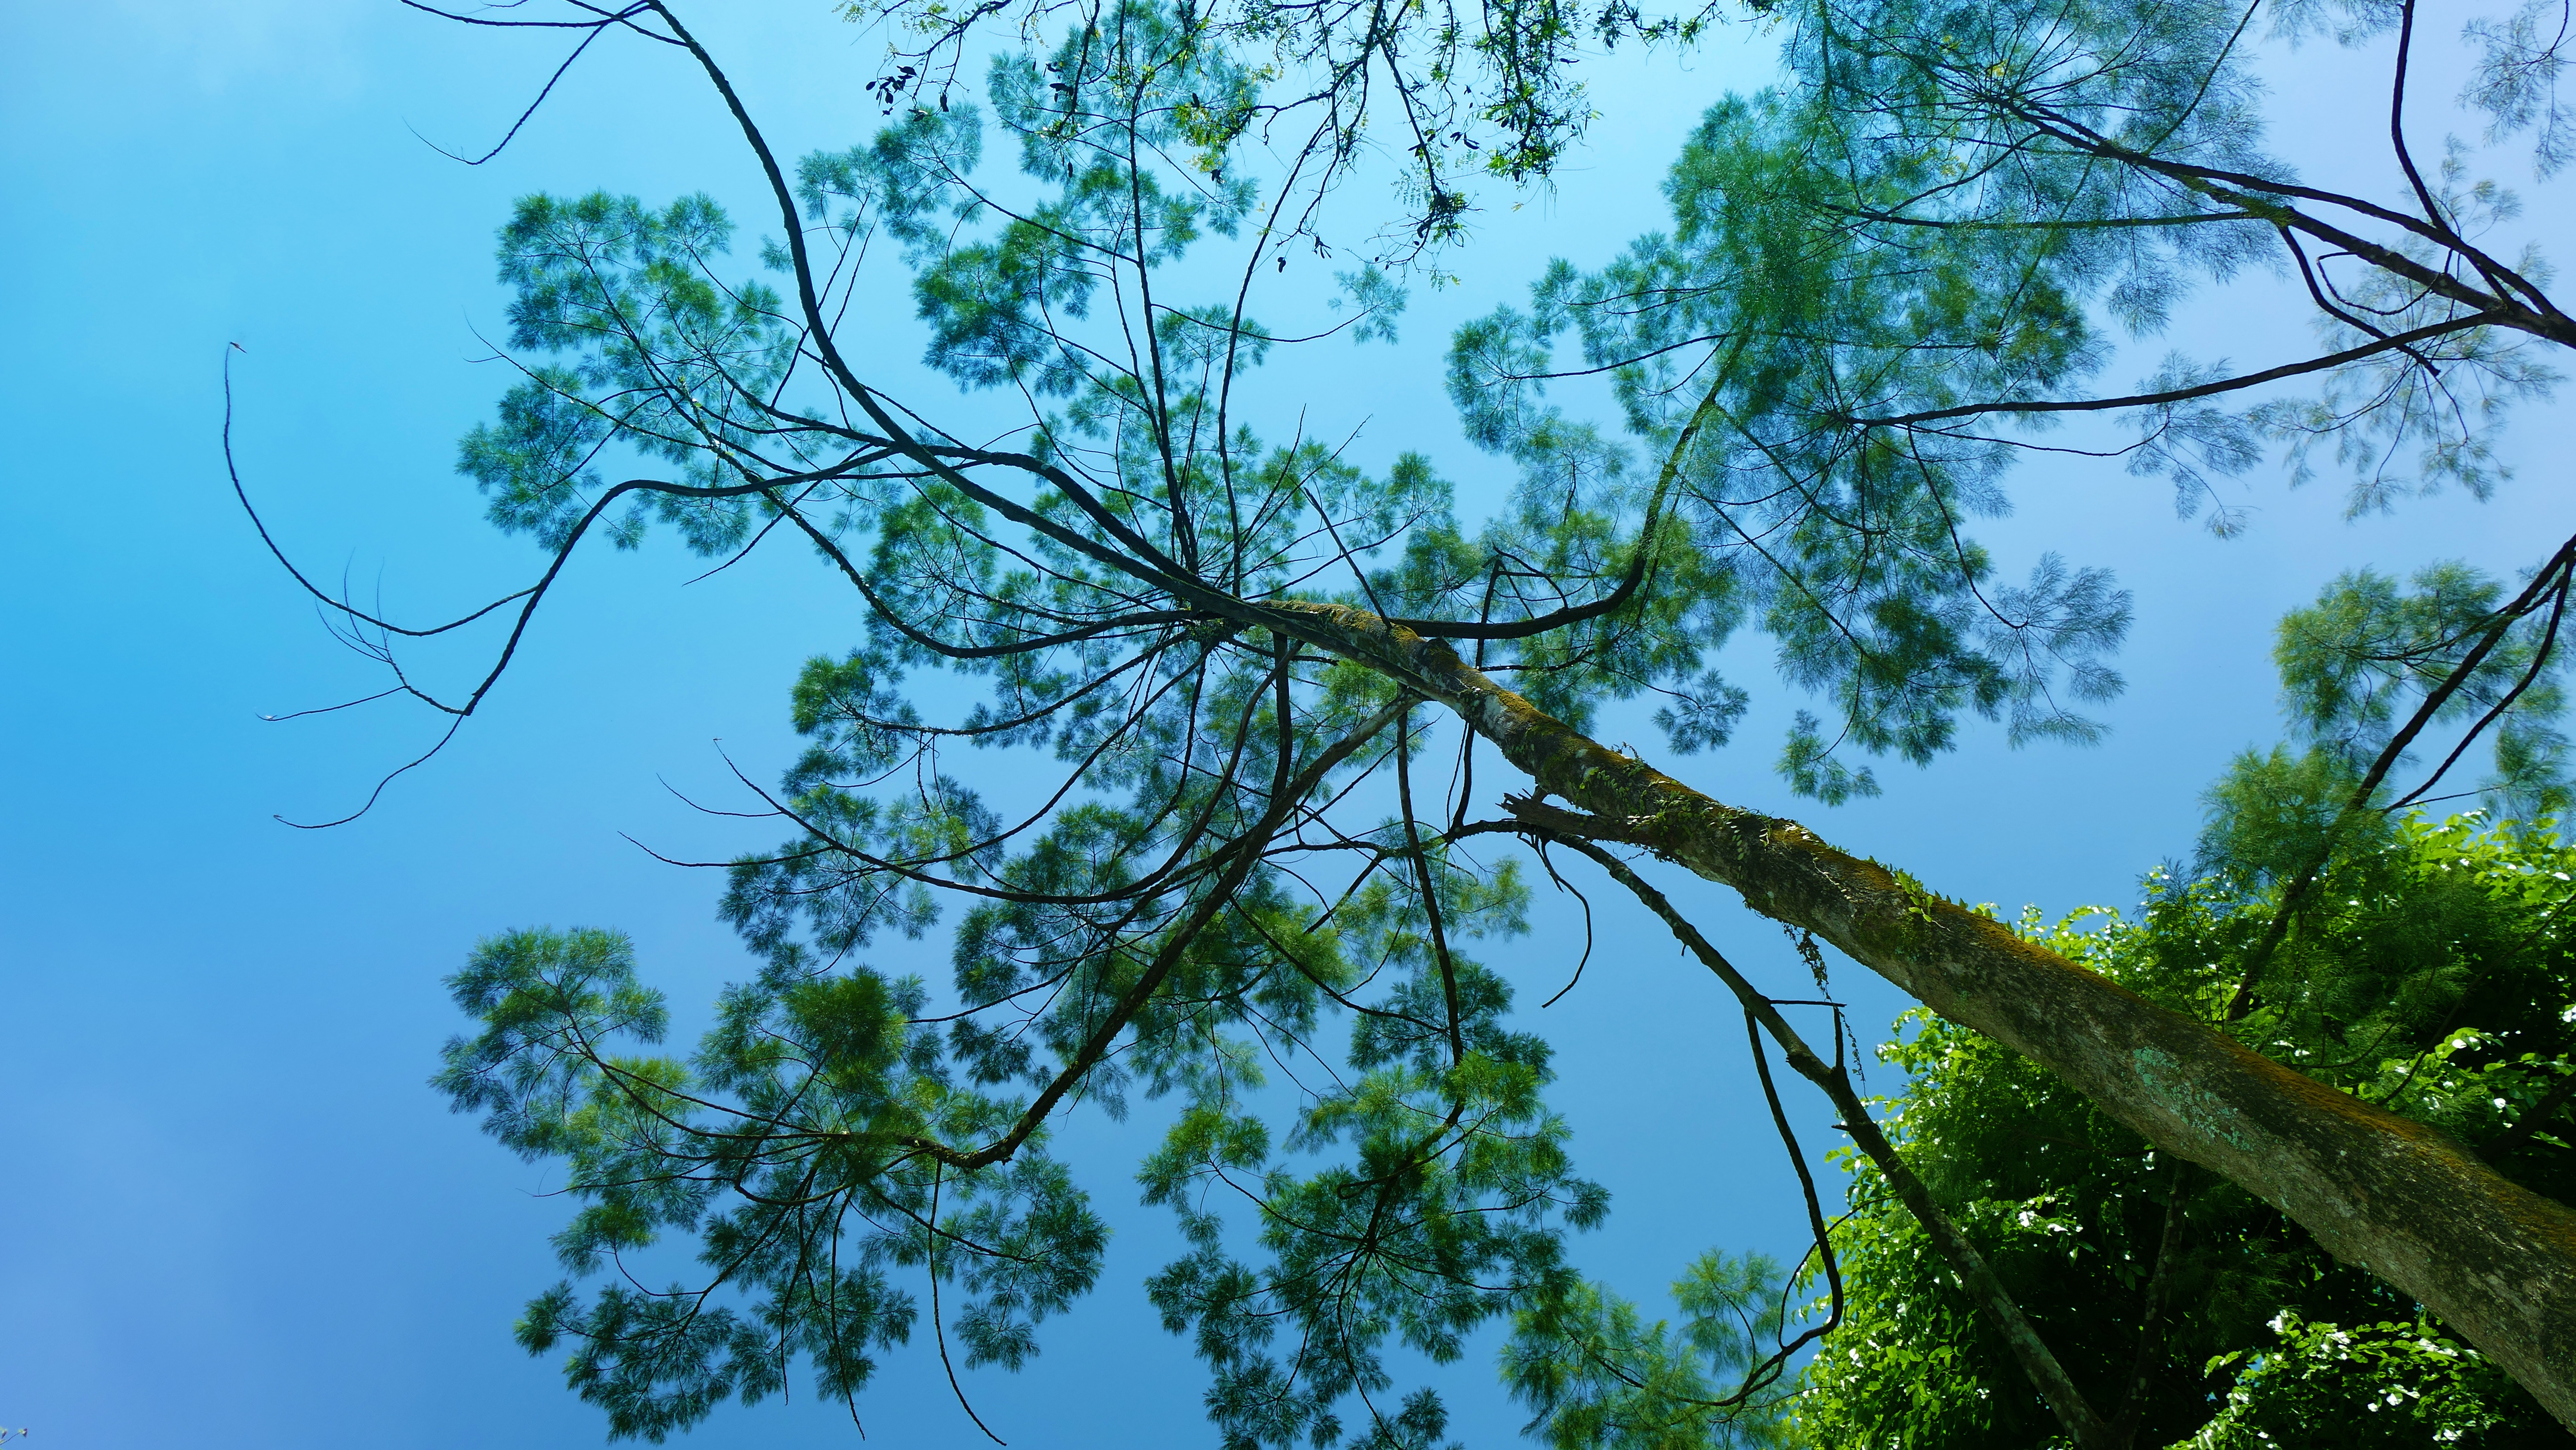
tree, forest, branch, plant, sky, sunlight, leaf, flower, green, jungle, vegetation, habitat, ecosystem, natural environment, woody plant, land plant